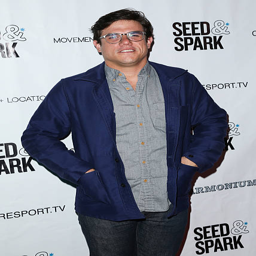
film director attends the premiere .